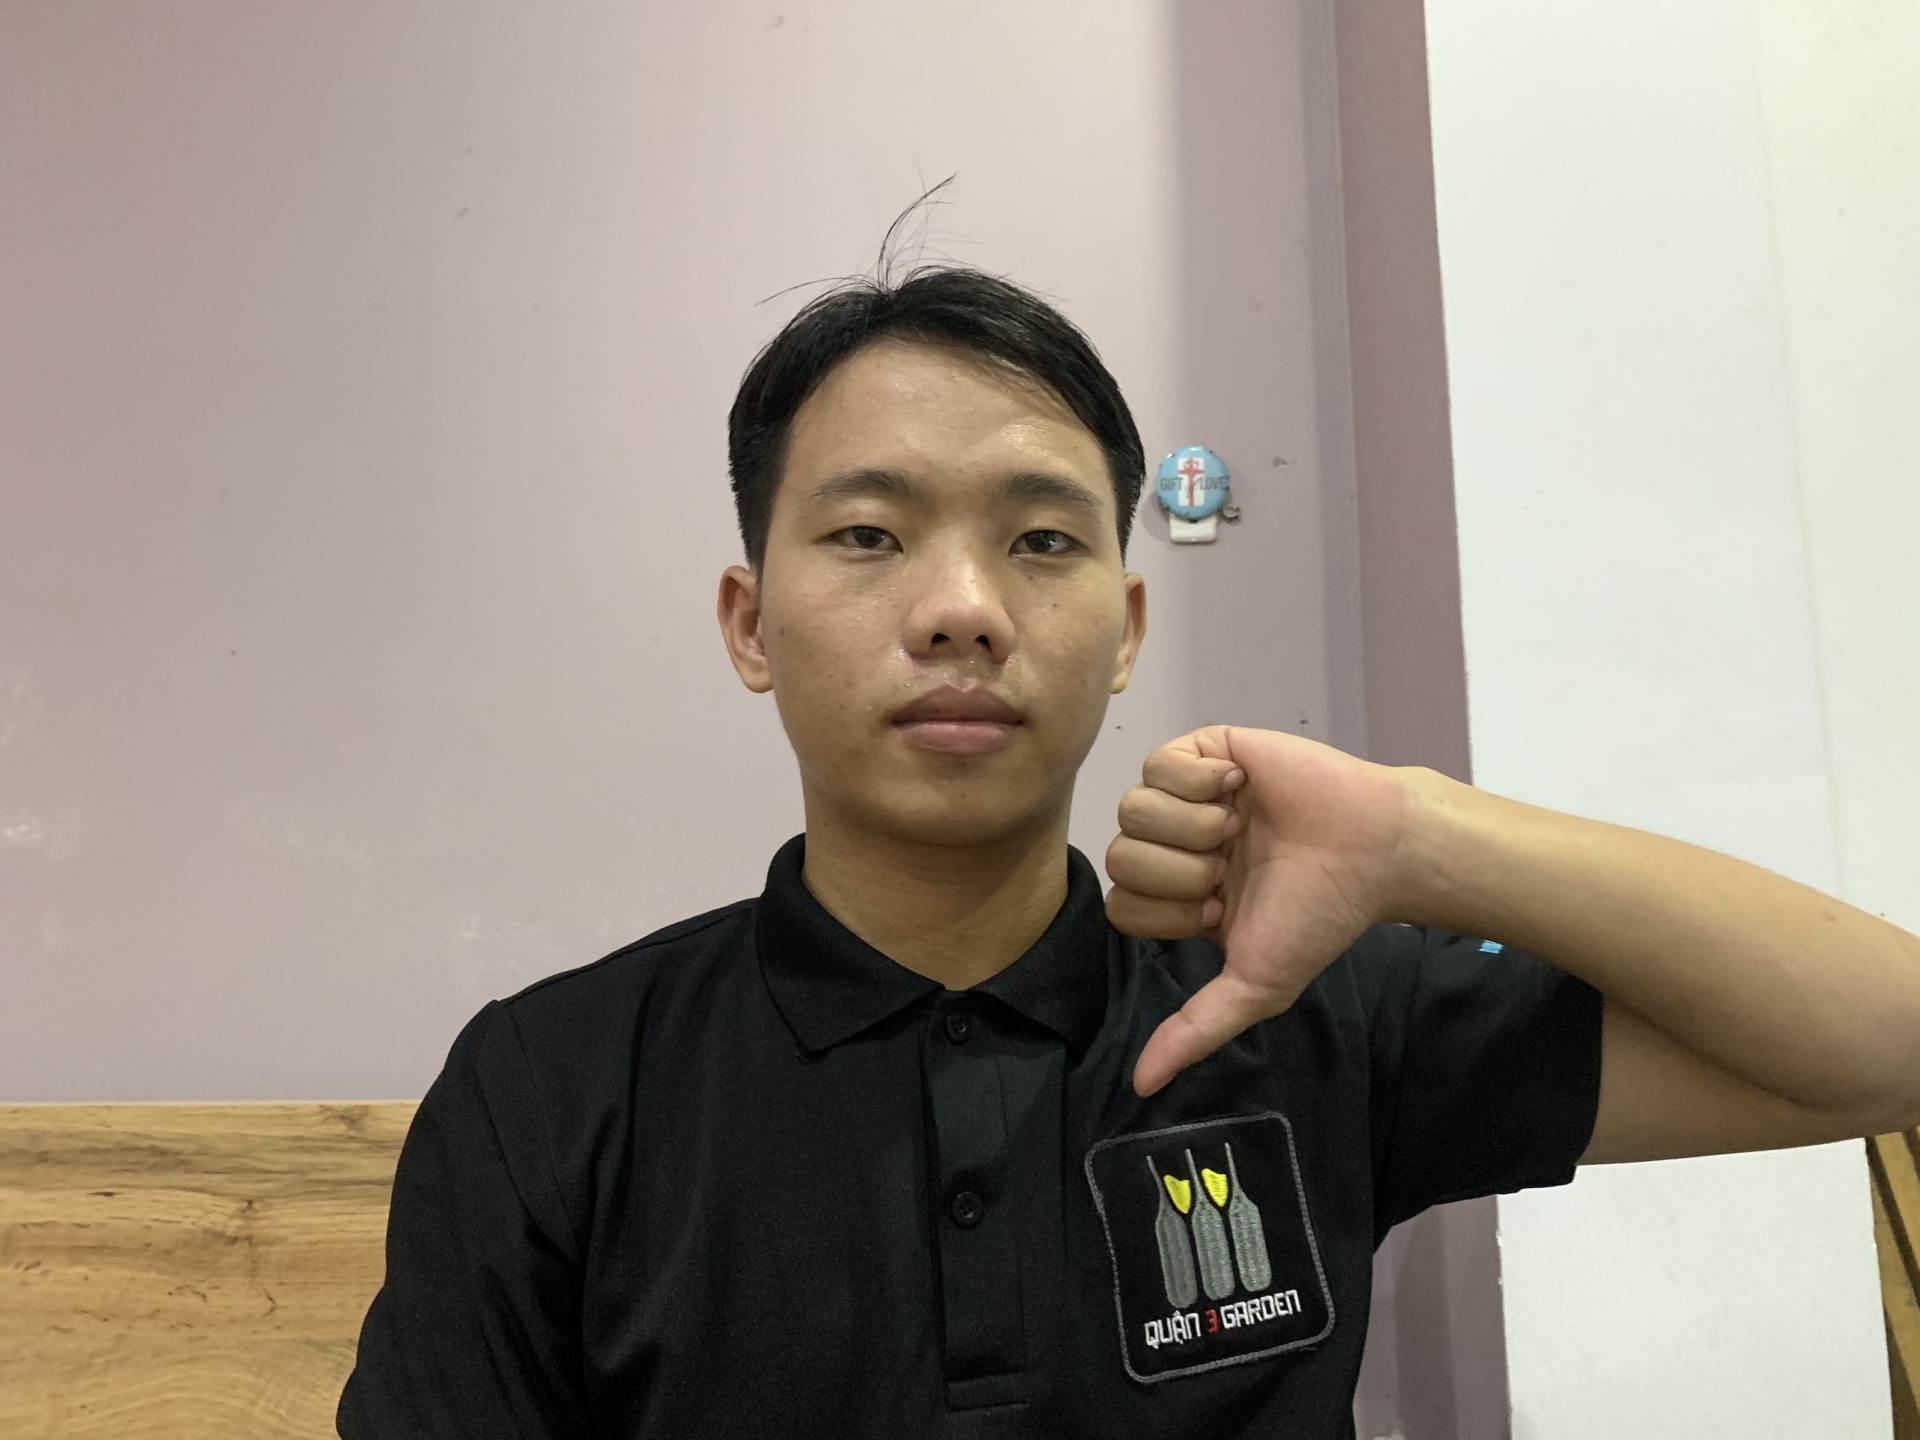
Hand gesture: dislike